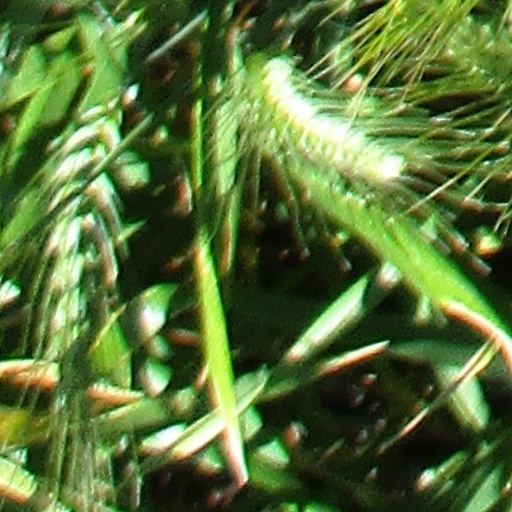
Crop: wheat